Gladiolus watsonioides

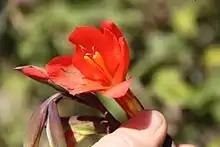
detail of a flower

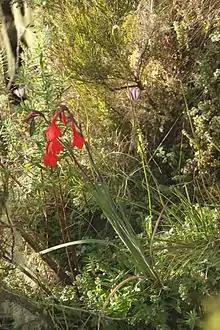
habit

"Gladiolus watsonioides" is a medium to high, roughly ½1 m, herbaceous geophyte with sword-shaped leaves, flattened in the plain of the stem, with spikes of red, curved, funnel-shaped, slightly bilaterally symmetrical flowers. Although "G. watsonioides" has underground storage, green plants can be seen all year round, due to the very even climate, with warm days and cold or frosty nights all year round.